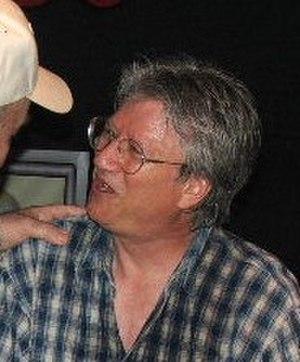
Richie Furay, né le 9 mai 1944, est un chanteur, compositeur et guitariste américain, surtout connu pour avoir fait partie des groupes de rock Buffalo Springfield et Poco.